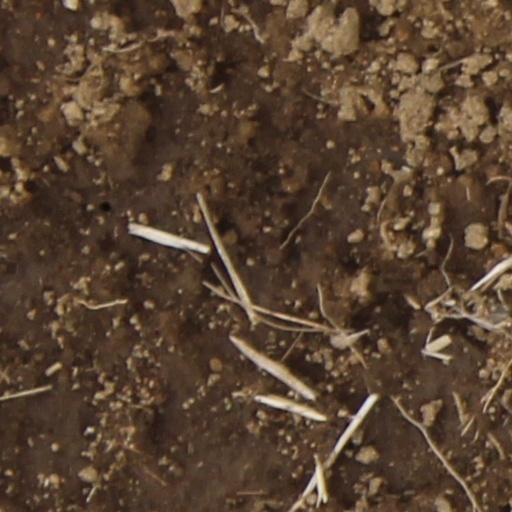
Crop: wheat